MV Tourist No. 2

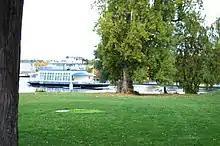
MV "Kirkland" motoring rapidly along the Lake Washington Ship Canal, seen here from West Montlake Park, Seattle.

In 1996, new private owners Argosy Cruises bought the vessel and renamed it Kirkland. They refurbished it, adding two full-service bars, a galley, and 12-foot floor-to-ceiling windows, making the main deck unique among vessels in the Northwest. The exterior styling, deck plan, and interior and general arrangement were provided by designer Jonathan Quinn Barnett, of Seattle. The vessel is listed on the Washington Historic Register and the National Register of Historic Places.